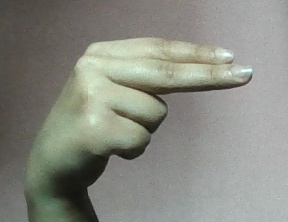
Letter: ain